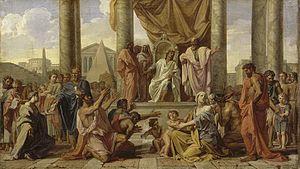
PTOLOMEE PHILADELPHE REND LA LIBERTE AUX JUIFS
La salle des Gardes est une salle du Grand appartement de la Reine dans le château de Versailles, château français situé dans les Yvelines, en Île-de-France. La salle est située entre la Salle du Sacre et l'antichambre du Grand Couvert.